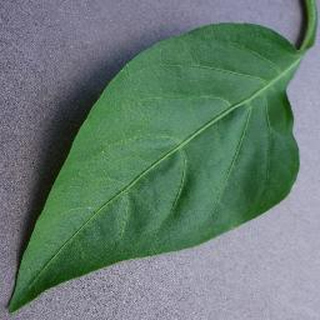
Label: healthy_bell_pepper